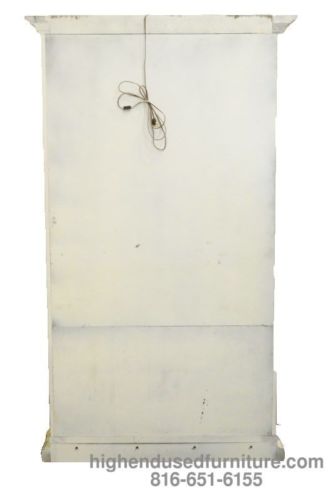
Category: cabinet